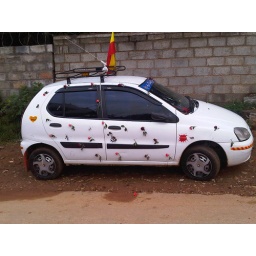
in India cars are decorated with flowers in many different ways.